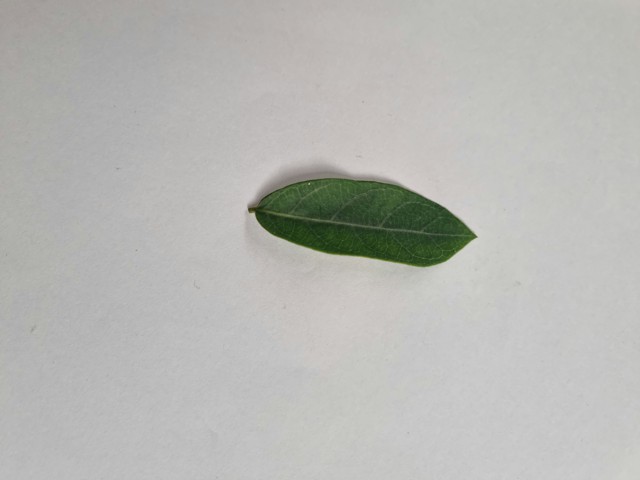
Plant: anantamul